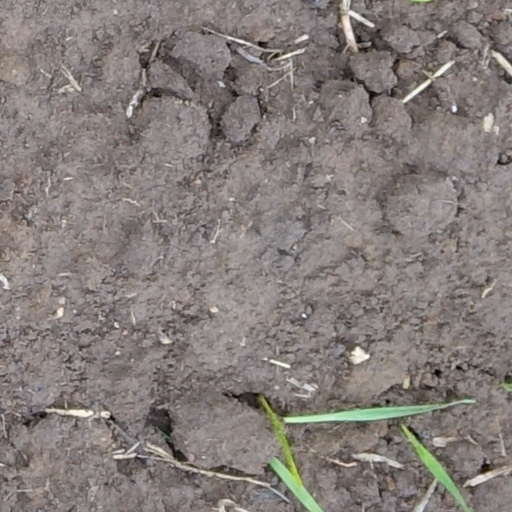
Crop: wheat